Station Group Banak

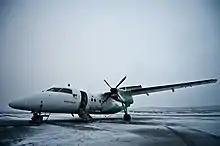
Widerøe Dash 8-100 at Lakselv Airport

The responsibility for Banak's Sea Kings originally included Svalbard. After a 1992 sinking, the government decided to instead lease a Super Puma helicopter for Svalbard, removing the archipelago from Banak's portfolio. Banak's runway was extended in 1992 and 1993, including widening to and receiving new runway lighting. The range of the Sea Kings is in part determined by their radio range. Until 1998, some long-range missions with Sea Kings were flown with assistance of P-3 Orion aircraft to serve as radio relays, at one point allowing for a record mission. The air station was in 1998 converted to a station group under Bodø Main Air Station.